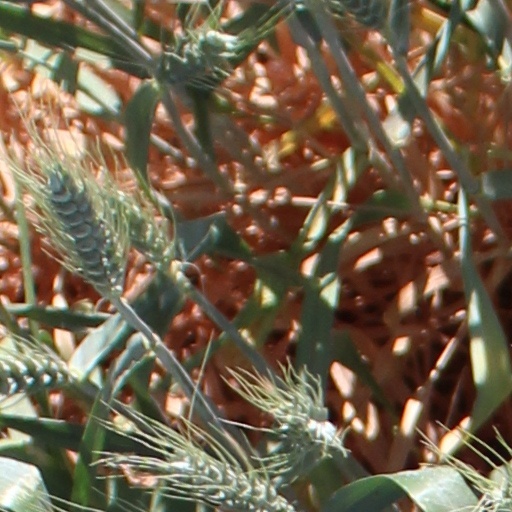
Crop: wheat